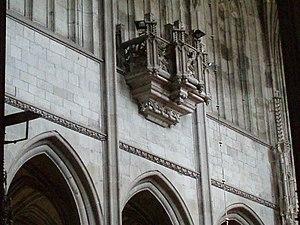
La cathédrale Sainte-Élisabeth est la plus grande église de Slovaquie avec une superficie de 1 200 m² et une capacité de 5 000 personnes. Située à Košice, c'est en outre la cathédrale gothique de style occidental la plus à l'est d'Europe. Dédiée à sainte Élisabeth de Hongrie, elle se situe au centre de la rue Hlavná, qui s'élargit au niveau de l'église, ce qui lui donne sa forme oblongue caractéristique. C'est l'église principale de l'archidiocèse de Košice et l'église paroissiale de la paroisse Sainte-Élisabeth de Košice. La construction eut une influence certaine sur les édifices des villes des environs comme Prešov, Bardejov, Sabinov, Rožňava mais également sur l'architecture religieuse de certaines églises de Pologne et de Transylvanie.